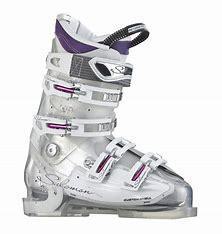
Brand: Salomon
Model: 100